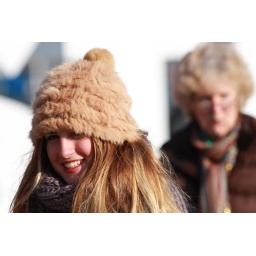
Blonde girl wearing interesting hat with lady in the background.